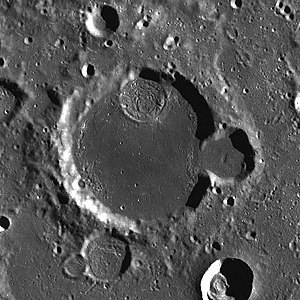
Baldet (månekrater)
Baldet er et nedslagskrater på Månen. Det befinder sig på den sydlige halvkugle på Månens bagside og er opkaldt efter den franske astronom Fernand Baldet.